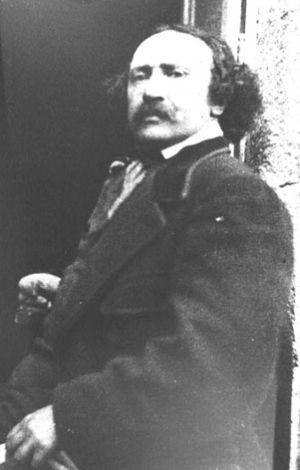
Quimper /kɛ̃pɛʁ/ est une commune française de la région Bretagne située dans le nord-ouest de la France. La ville est le chef-lieu du département du Finistère, le siège du conseil départemental, ainsi que des deux cantons qui la composent. Elle est également la capitale traditionnelle de la Cornouaille, du Pays Glazik et du Pays de Cornouaille qui compte 331 300 habitants en 2009, le siège de l'intercommunalité de Quimper Bretagne Occidentale qui compte 100 187 habitants en 2014, le siège de l'arrondissement de Quimper et enfin le siège du diocèse de Quimper et Léon. Ses habitants sont appelés les Quimpérois.